Nguyễn Thị Thuấn

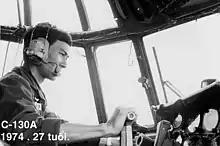
27-year-old Khiêm in at C-130A in 1974

In October 1934, she attended another revival conference in Sa Đéc where she was inspired by missionary reports from the Central Highlands. Feeling a divine calling, she pledged her life to missionary work. However, a significant obstacle was that the Đà Nẵng Bible School (Trường Thánh Kinh Đà Nẵng) did not accept unmarried female students at the time.